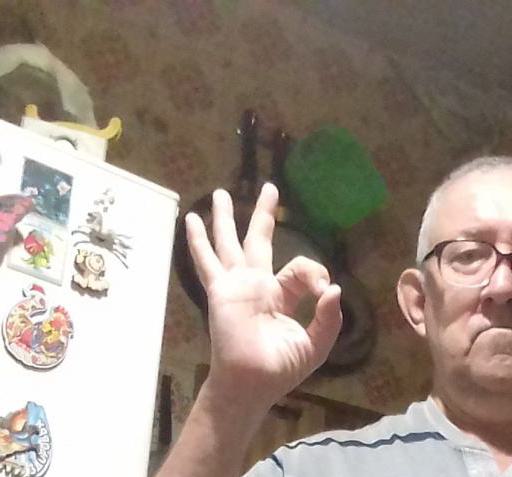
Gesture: ok